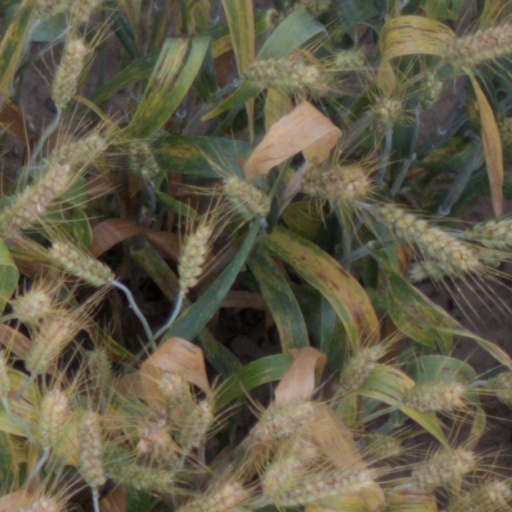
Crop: wheat